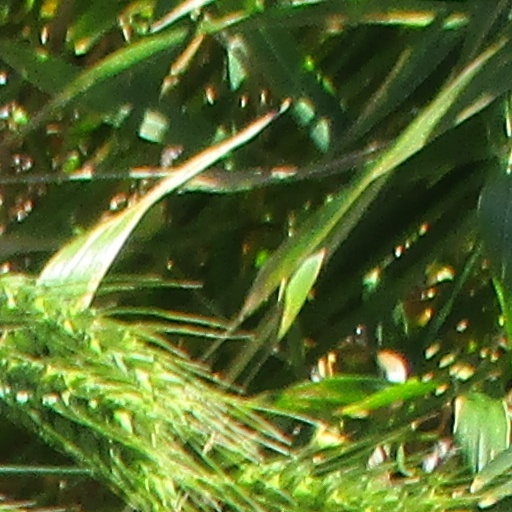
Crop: wheat